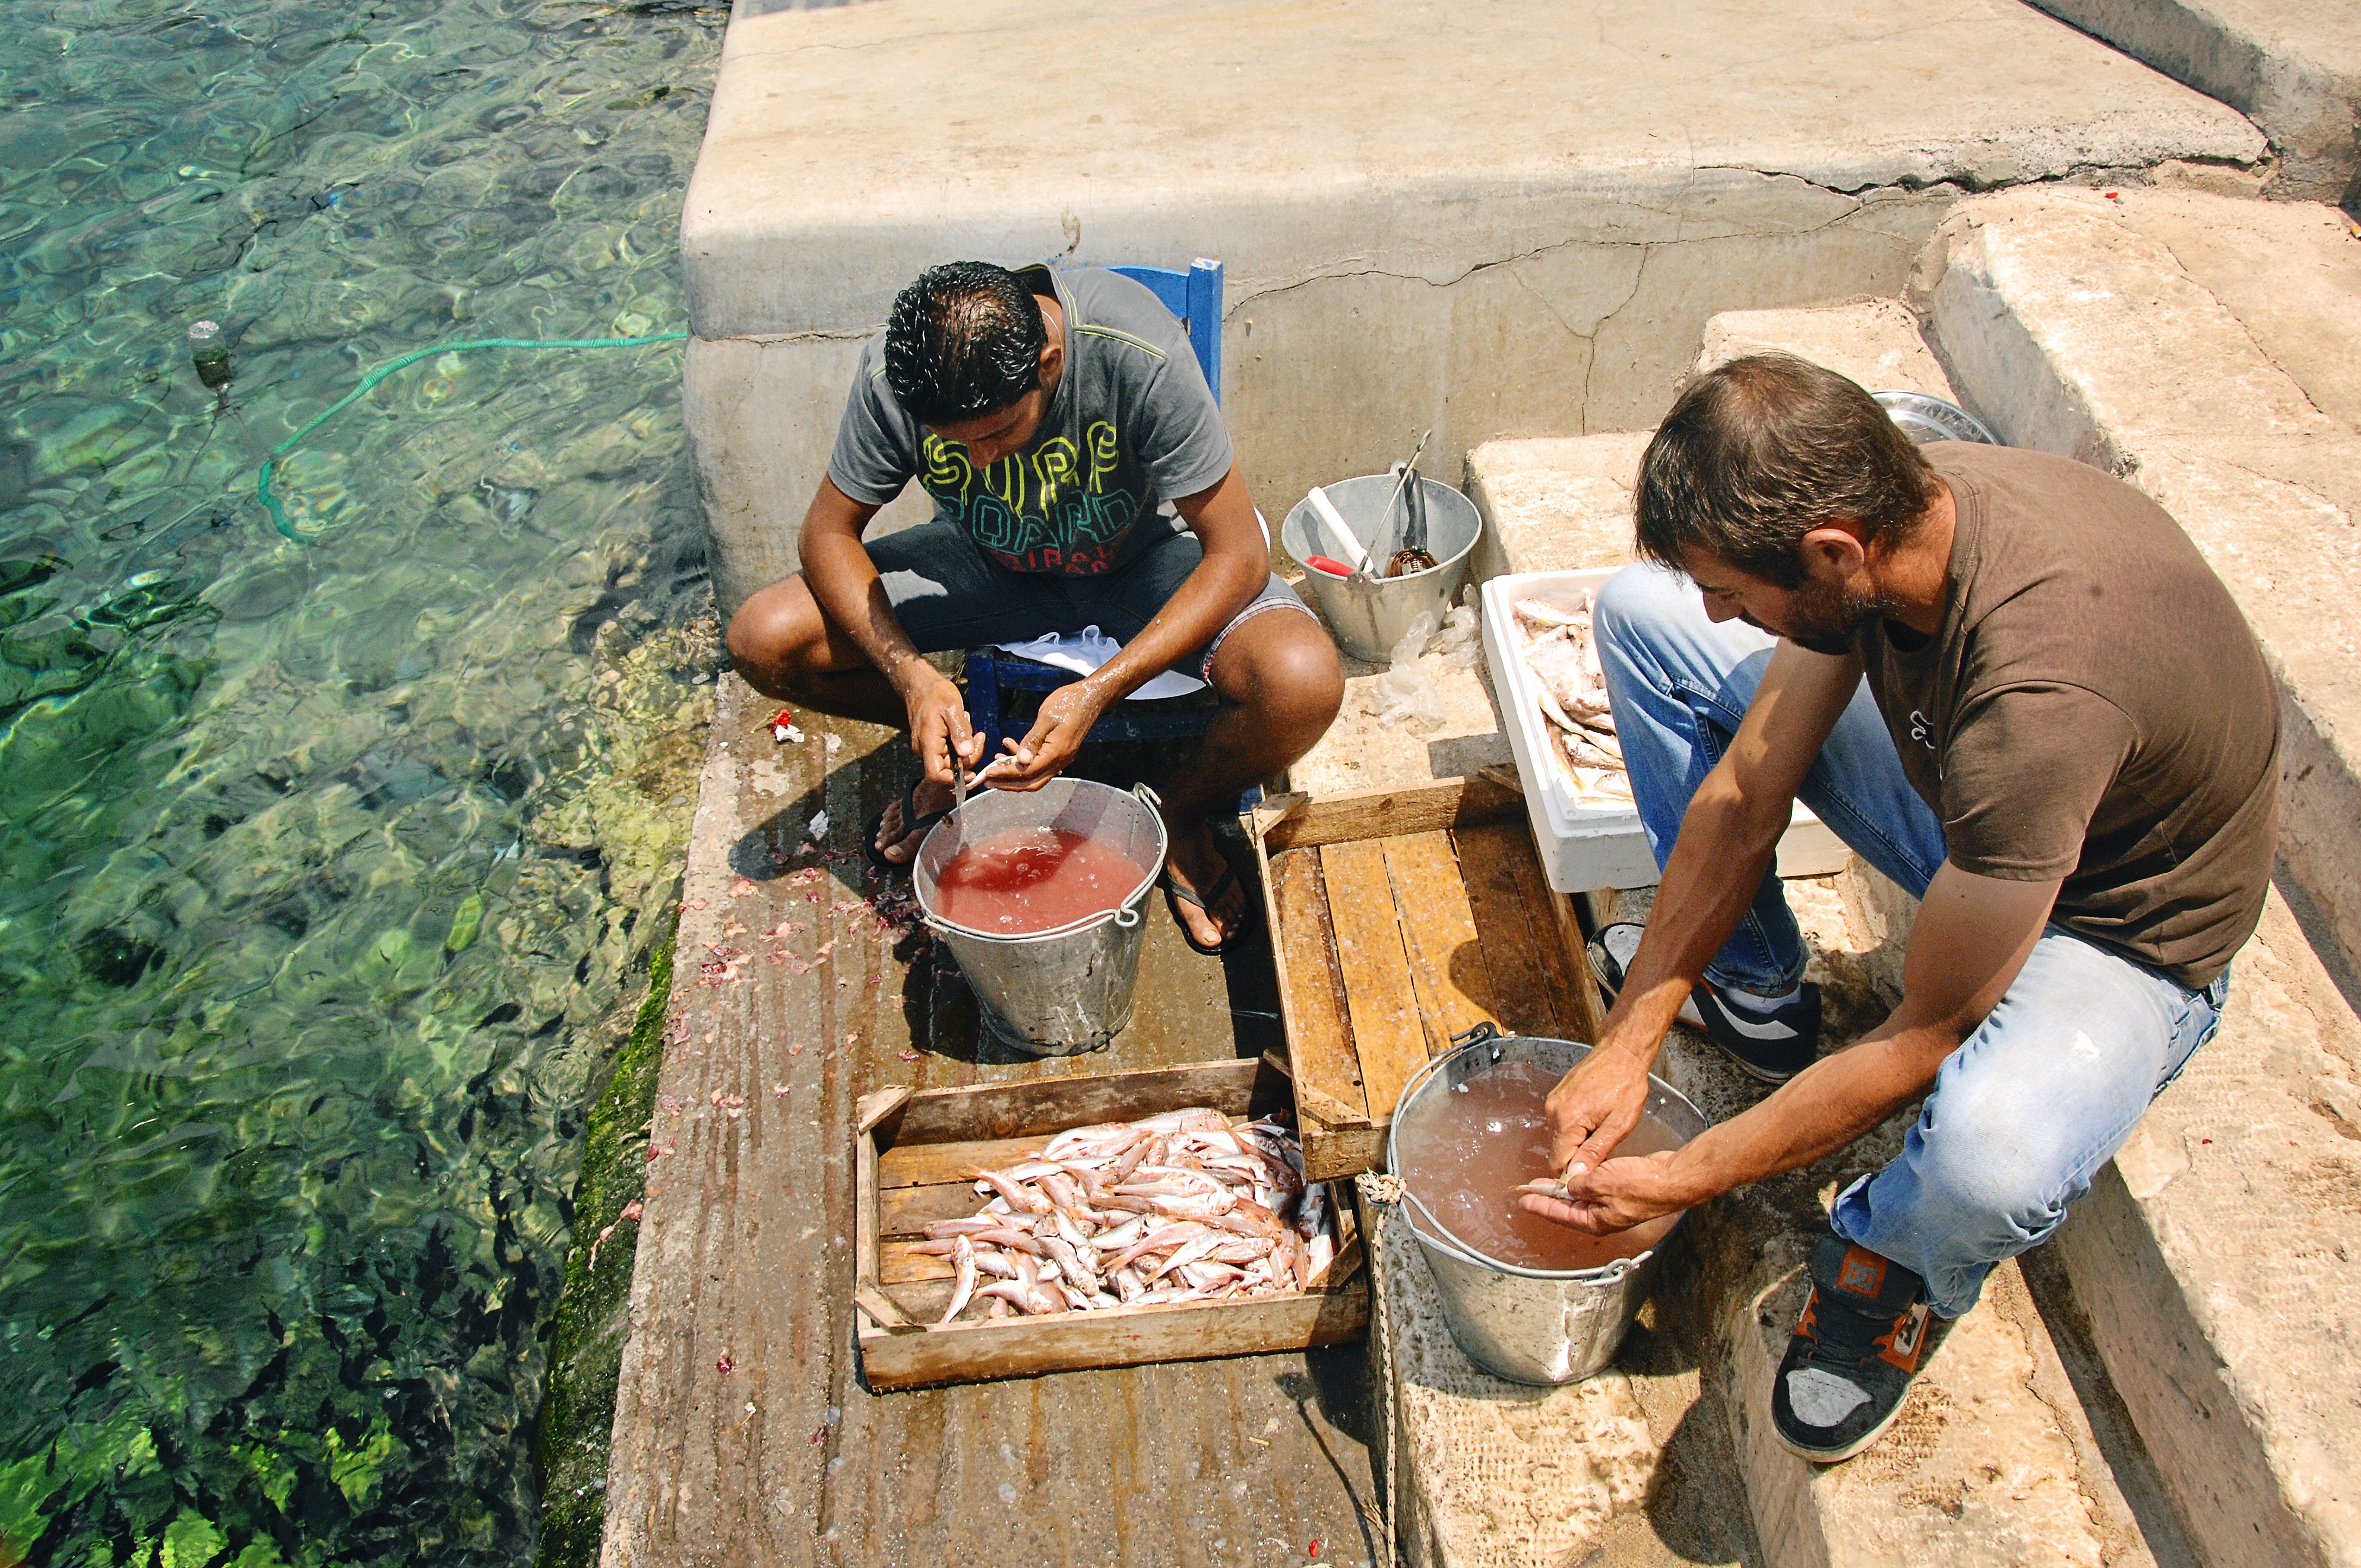
water, adventure, fisherman, seafood, soil, fish, geology, fishermen, catch